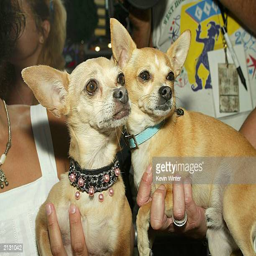
dog and film character arrive at the screening